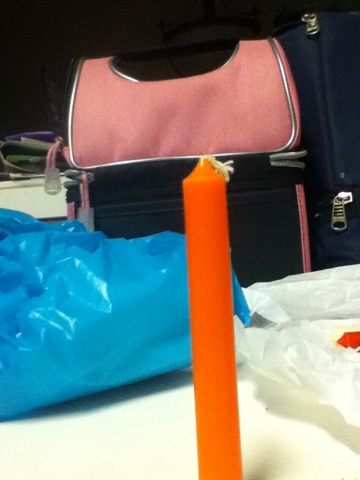Question: What color is this candle?
Answer: orange